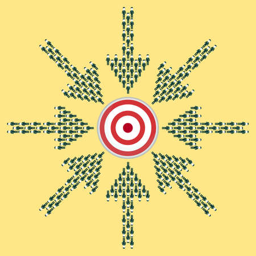
conceptual vector illustration of stick figures standing in the shape of an arrow toward the goal .